Angiomyolipoma

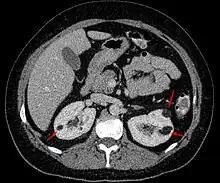
Angiomyolipoma in both kidneys (arrows) in computer tomography. The tumours are hypodense (dark) due to fat content.

Angiomyolipomas are the most common benign tumour of the kidney. Although regarded as benign, angiomyolipomas may grow such that kidney function is impaired or the blood vessels may dilate and burst, leading to bleeding.